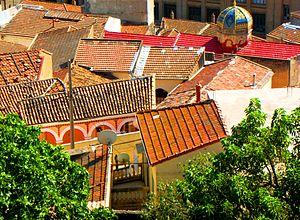
L'histoire des Juifs en Algérie remonte à l’Antiquité, sans qu’il soit possible de retracer avec certitude l'époque et les circonstances de l’arrivée des premiers Juifs dans le territoire de l’actuelle Algérie. Plusieurs vagues d'immigration ont en tout cas contribué à accroître sa population. Il est possible qu'il y ait eu des Juifs à Carthage et dans le territoire actuel de l'Algérie avant la conquête romaine mais le développement des communautés juives est lié à la présence romaine. Les révoltes juives des Iᵉʳ et IIᵉ siècles en terre d'Israël et en Cyrénaïque ont certainement causé l'arrivée d'immigrants juifs en provenance de ces contrées. Le prosélytisme juif parmi les Berbères est un fait historique établi, mais son importance reste débattue.
La Médina de Béjaïa ou vieille ville de Béjaïa, est la partie historique de la ville de Béjaïa en Algérie. Elle correspond à l'ancienne ville punique, romaine puis berbère médiévale, largement remaniée durant la période coloniale.
Béjaïa, est une commune algérienne située en bordure de la mer Méditerranée, à 220 km à l'est d'Alger. Elle est le chef-lieu de la wilaya de Béjaïa et de la daïra de Béjaïa, en Petite Kabylie.